Tokugawa Akitake

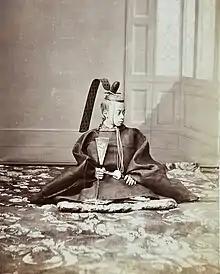

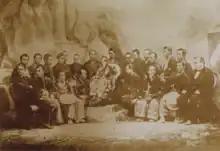
The Japanese delegation to the Exposition Universelle with young Tokugawa Akitake on an armchair (c. 1867)

Tokugawa Akitake was born as Matsudaira Yohachimaro (松平 余八麿), the 18th son of Tokugawa Nariaki, at the Mito Domain's secondary Edo residence in in 1853, the same year of the Perry Expedition to Japan. Due to concerns of safety, he was moved to Mito Domain at the age of six months, and returned to Edo in 1863. The same year, he was sent to Kyoto as a figurehead representative of Mito Domain, due to the illness (and death in 1864) of his elder half brother Matsudaira Akikuni. Kyoto was in a very disturbed situation at the time, with pro-shogunate forces battling pro-"Sonnō jōi" "rōnin" and samurai from anti-shogunate western domains in the streets and at the Kinmon Incident, and he was forced to change residences frequently for safety. On the death of the 14th "shōgun", Tokugawa Iemochi in 1866, he was recalled to Edo, and his name was changed from to Tokugawa Akitake. In 1867, he was proclaimed head of the Shimizu-Tokugawa clan, one of the "Gosankyō" branches of the Tokugawa who were permitted to rise to the position of "shōgun".